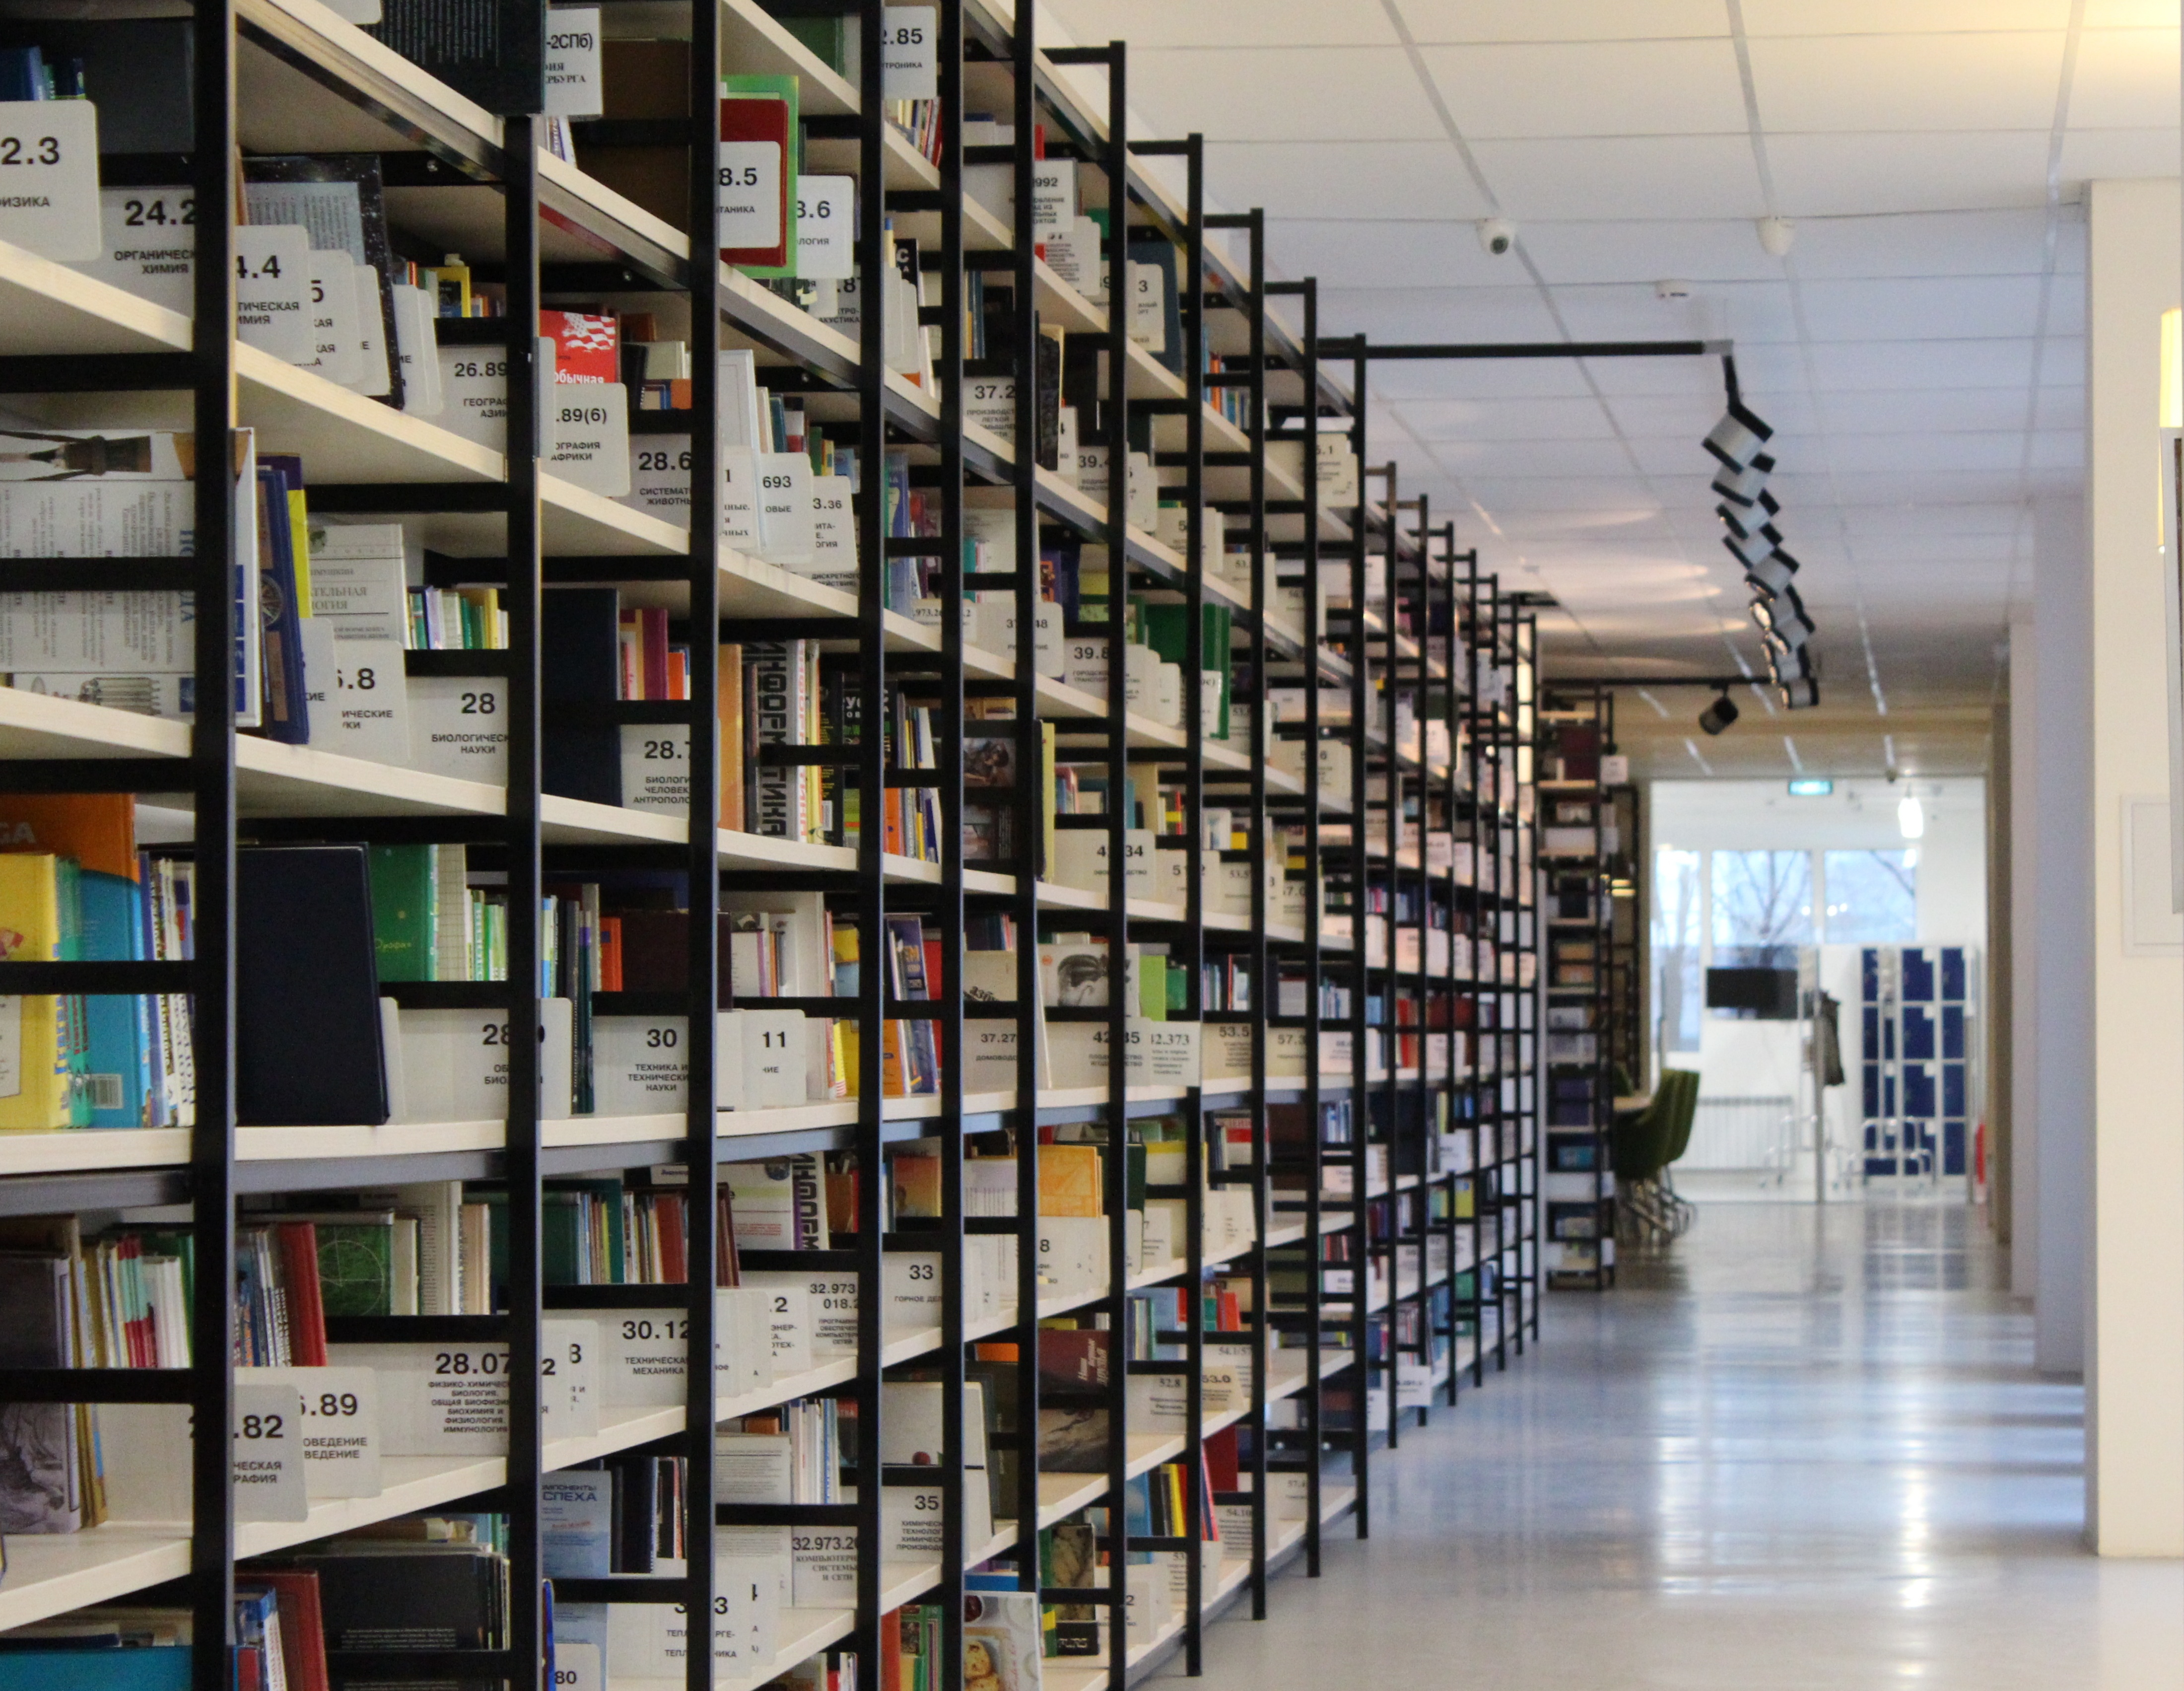
building, reading, training, education, storage, interior design, literature, library, books, shelves, corridor, culture, archive, shelving, classic, development, retail, knowledge, fund, public library, tutorial, inventory, bookselling